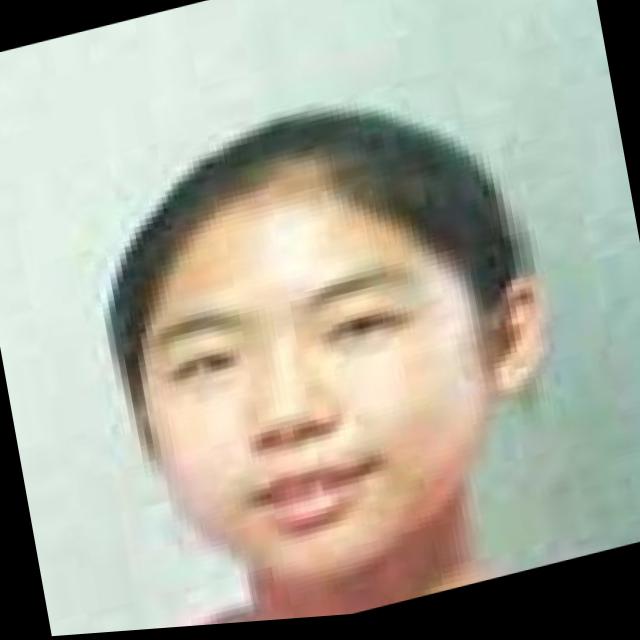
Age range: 0-12